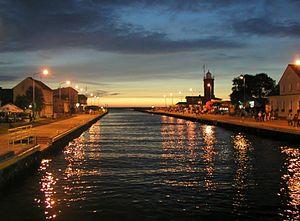
Darłowo, ou plus exactement La ville royale de Darłowo est une ville de Pologne située dans la Voïvodie de Poméranie Occidentale.
La Wieprza est un fleuve du nord-ouest de la Pologne qui se jette dans la mer Baltique à Darłowo.
Le phare de Darłowo est un phare situé dans la ville de Darłowo. Le phare se trouve entre le phare de Gąski et le phare de Jarosławiec.